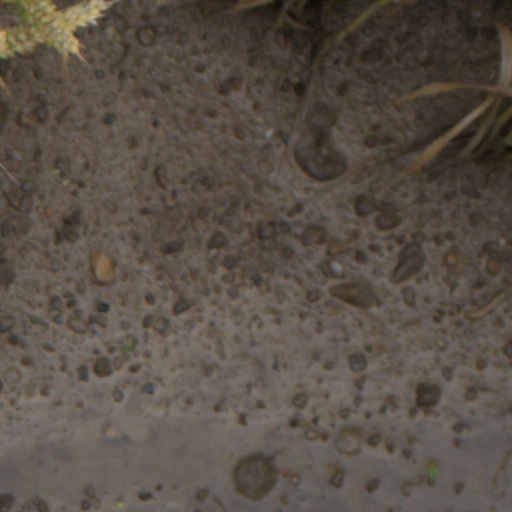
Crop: wheat